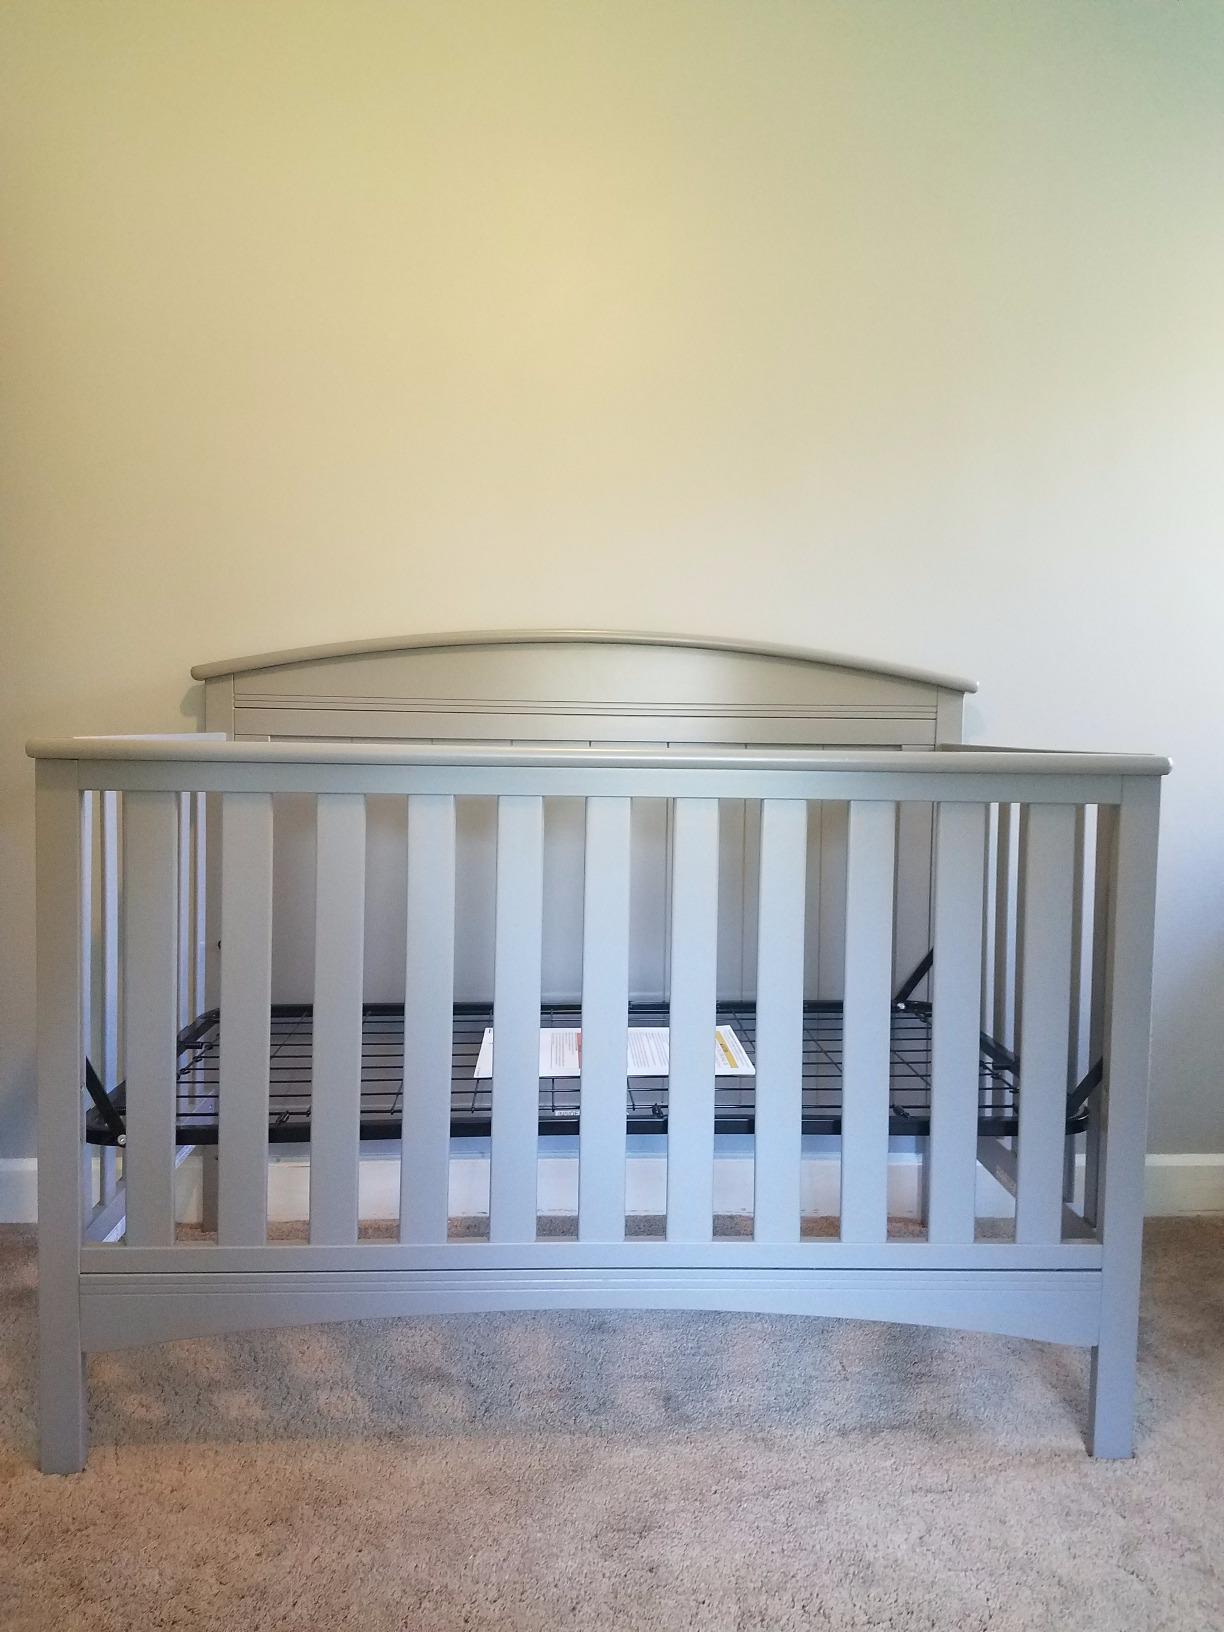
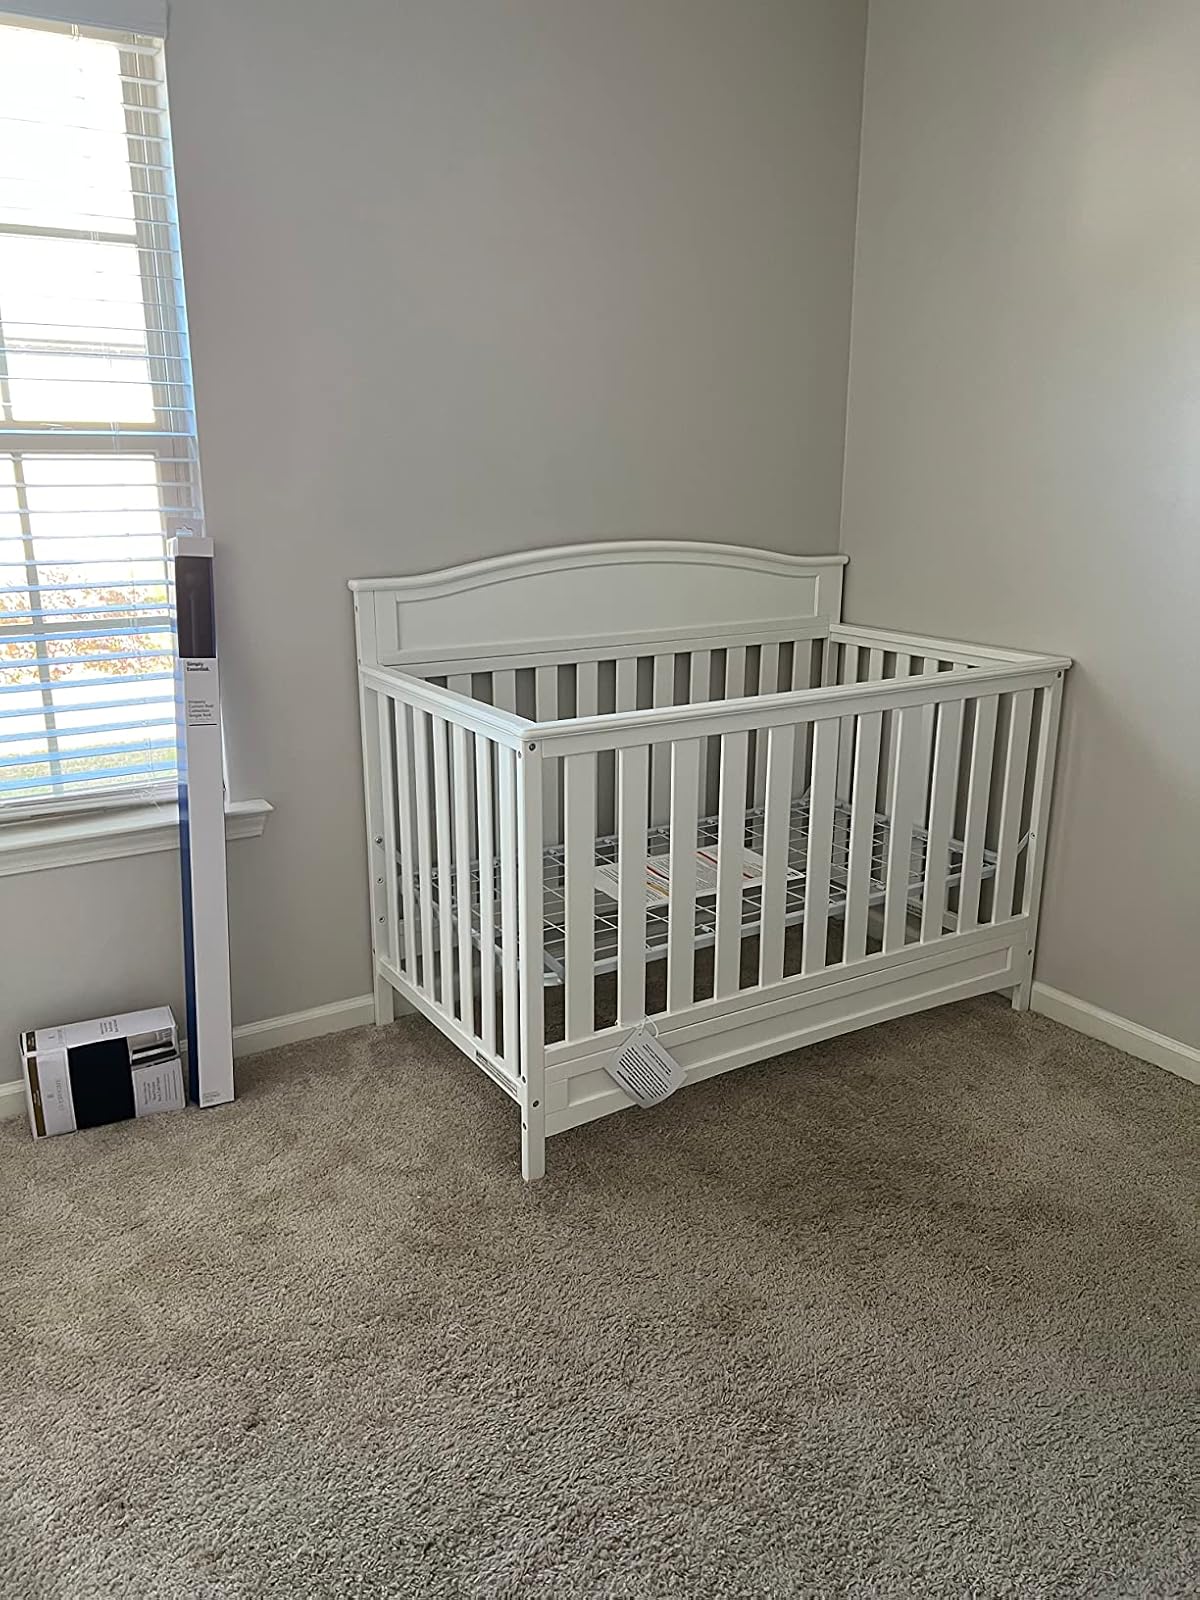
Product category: products_crib
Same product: no